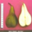
Label: pear